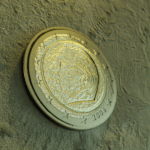
Coin value: 2euro
Country: be
Edition: 2euroAl